Floyd's Bluff

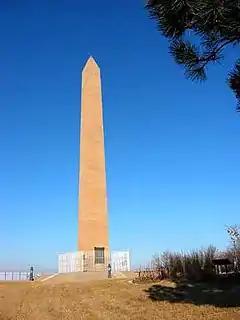
Floyd Monument

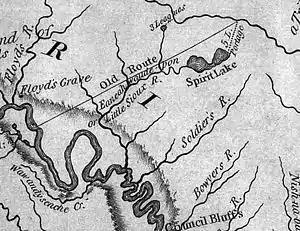
This excerpt from the Lewis and Clark map of 1814 shows the rivers of western Iowa. Floyd's Grave is noted at the left of the map.

Floyd's Bluff is a hill in southern Sioux City, Iowa that is named for Sergeant Charles Floyd.